Sir John Kinloch, 2nd Baronet

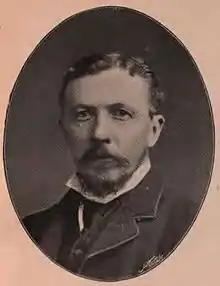
Sir John Kinloch

Sir John George Smyth Kinloch, 2nd Baronet (8 January 1849 – 20 May 1910) was a Scottish Liberal politician from Meigle.